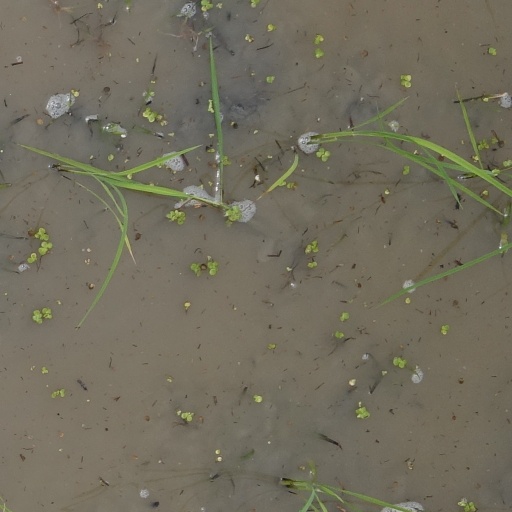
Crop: rice